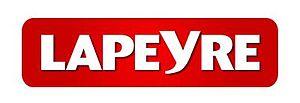
Logo Lapeyre 2009
Lapeyre, anciennement Menuiseries Lapeyre, est une entreprise française fondée en 1931 par l'ingénieur Martial Lapeyre, spécialisée dans la fabrication et la commercialisation de menuiseries, ainsi que d'autres matériaux et fournitures pour l’aménagement de la maison, en particulier la salle-de-bains et la cuisine. La société emploie 3 600 salariés dans 128 magasins.